Stranger Than Paradise

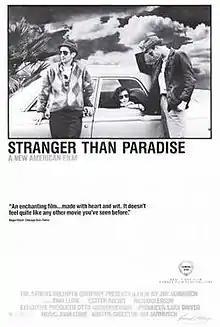
1984 movie poster

Stranger Than Paradise is a 1984 American black-and-white absurdist deadpan comedy film directed, co-written and co-edited by Jim Jarmusch, and starring jazz musician John Lurie, former Sonic Youth drummer-turned-actor Richard Edson, and Hungarian-born actress and violinist Eszter Balint. It features a minimalist plot in which the main character, Willie, is visited by Eva, his cousin from Hungary. Eva stays with him for ten days before going to Cleveland. Willie and his friend Eddie go to Cleveland to visit her, and the three then take a trip to Florida. The film is shot entirely in single long takes with no standard coverage.